The Preparation of Programs for an Electronic Digital Computer

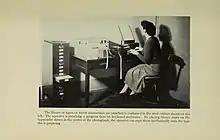
A computer operator working next to a filing cabinet containing the subroutine library for the EDSAC computer.

This chapter extensively investigates "proofreading" and location of the mistakes in the programs. It also advises against frequent refactoring as it introduces more mistakes as programmer tries to improve the program.